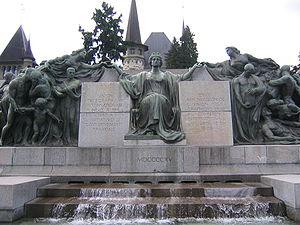
L'Union internationale des télécommunications ou UIT est l'agence des Nations unies pour le développement spécialisé dans les technologies de l'information et de la communication, basée à Genève. Elle compte 193 États membres et 700 membres et associés du secteur.